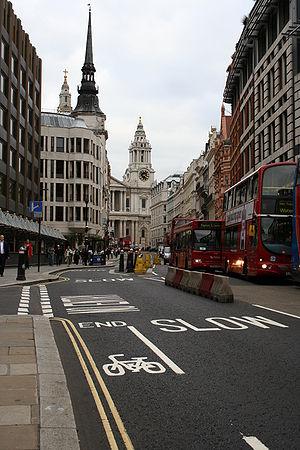
Ludgate Hill est une colline de la Cité de Londres, près de l'ancienne Ludgate, une porte de la ville qui a été démolie avec sa prison en 1780. C'est le site de la cathédrale Saint-Paul, traditionnellement considéré comme le site d'un temple romain de la déesse Diane. C'est l'une des trois anciennes collines de Londres, les autres étant Tower Hill et Cornhill.